Ballard Locks

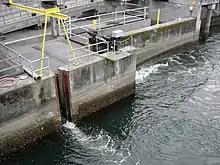
Attraction water is visible in two places in this photo; the lower part of the fish ladder snakes around the diffuser well.

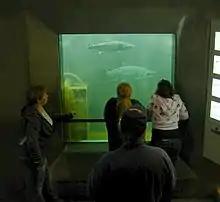
Fish ladder viewing room.

The fish ladder at the Chittenden locks is unusual—materials published by the federal government say "unique"—in being located where salt and fresh water meet. Normally, fish ladders are located entirely within fresh water.